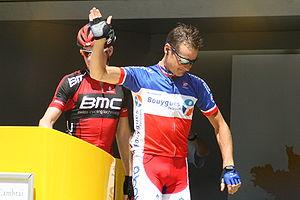
Départ de la 4e étape du Tour de France à Cambrai - Thomas Voeckler
L'équipe cycliste Total Direct Énergie est une équipe française de cyclisme professionnel sur route ayant le statut d'UCI ProTeam. La formation est dirigée par l'ancien coureur professionnel Jean-René Bernaudeau, fondateur de la structure Vendée U en 1991 dont sont issus plusieurs membres de l'équipe.